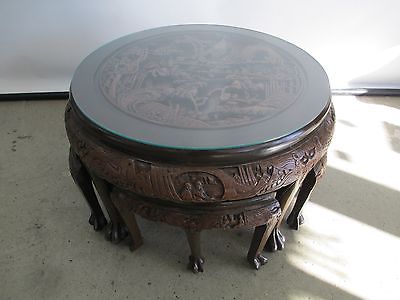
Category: table